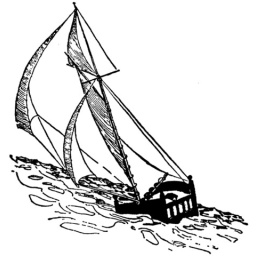
My bed is a boat by Jessie Wilcox Smith